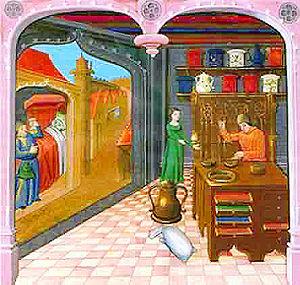
Épicier et malade buvant du garhiofilatum
Une liqueur est une boisson spiritueuse contenant au moins 100g de sucre par litre résultant de l'aromatisation d'une base alcoolique à l'aide de fruits, de plantes ou de produits laitiers par différents procédés dont la macération ou l'infusion. L'alcool agit comme un solvant et capte le goût, la couleur et le parfum des produits agricoles.
Le garhiofilatum est un vin blanc doux de qualité, élevé avec plus d'une dizaine d'épices et plantes naturelles précieuses. C'est un vin médiéval, encore nommé vin ancestral.